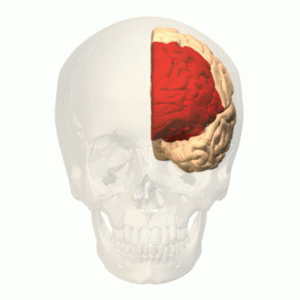
La psychologie de l'adolescent, discipline apparentée à la psychologie de l'enfant, a pour objet d'étude les processus de pensée et les comportements de l'adolescent, son développement psychologique et ses problèmes éventuels.